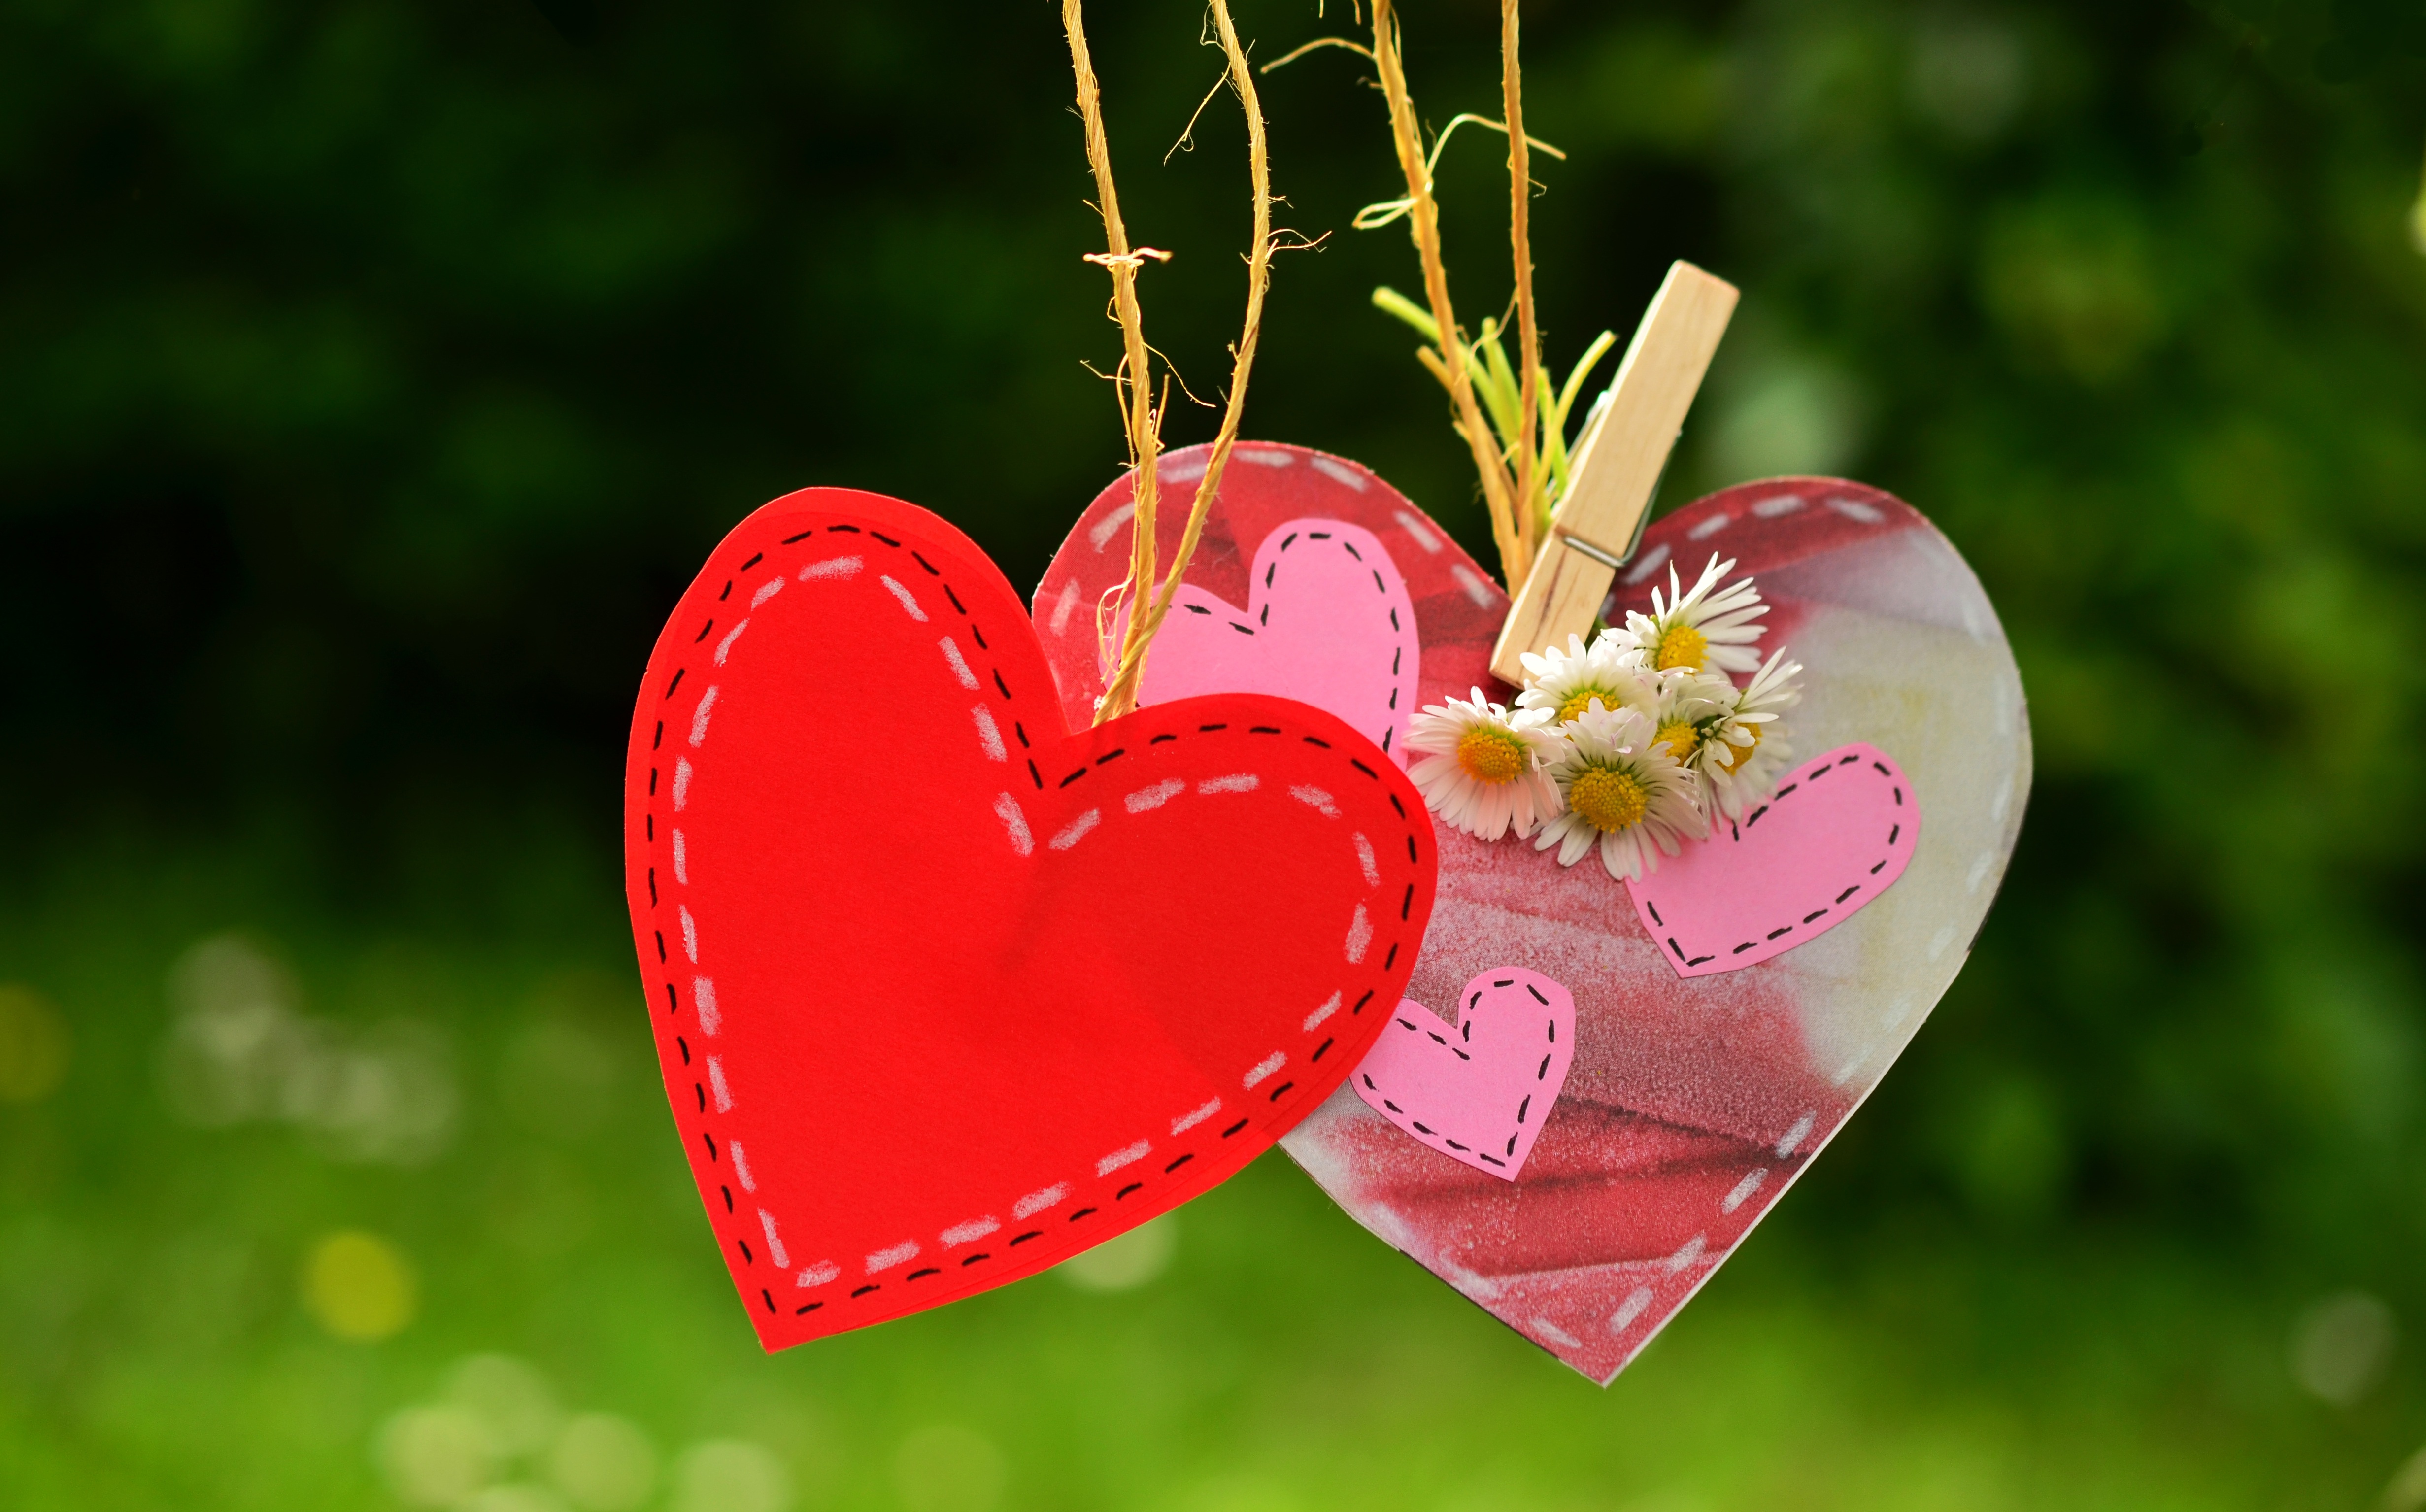
plant, leaf, flower, petal, love, heart, green, red, symbol, romantic, friendship, together, pink, wedding, flora, affection, relationship, pair, organ, luck, greeting card, togetherness, for two, emotion, tenderness, macro photography, valentine's day, loyalty, red heart